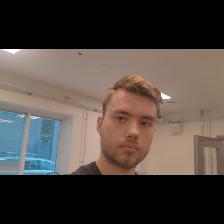
Label: Human